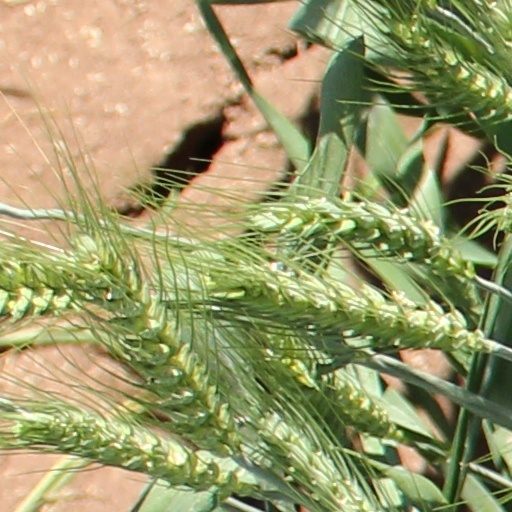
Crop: wheat